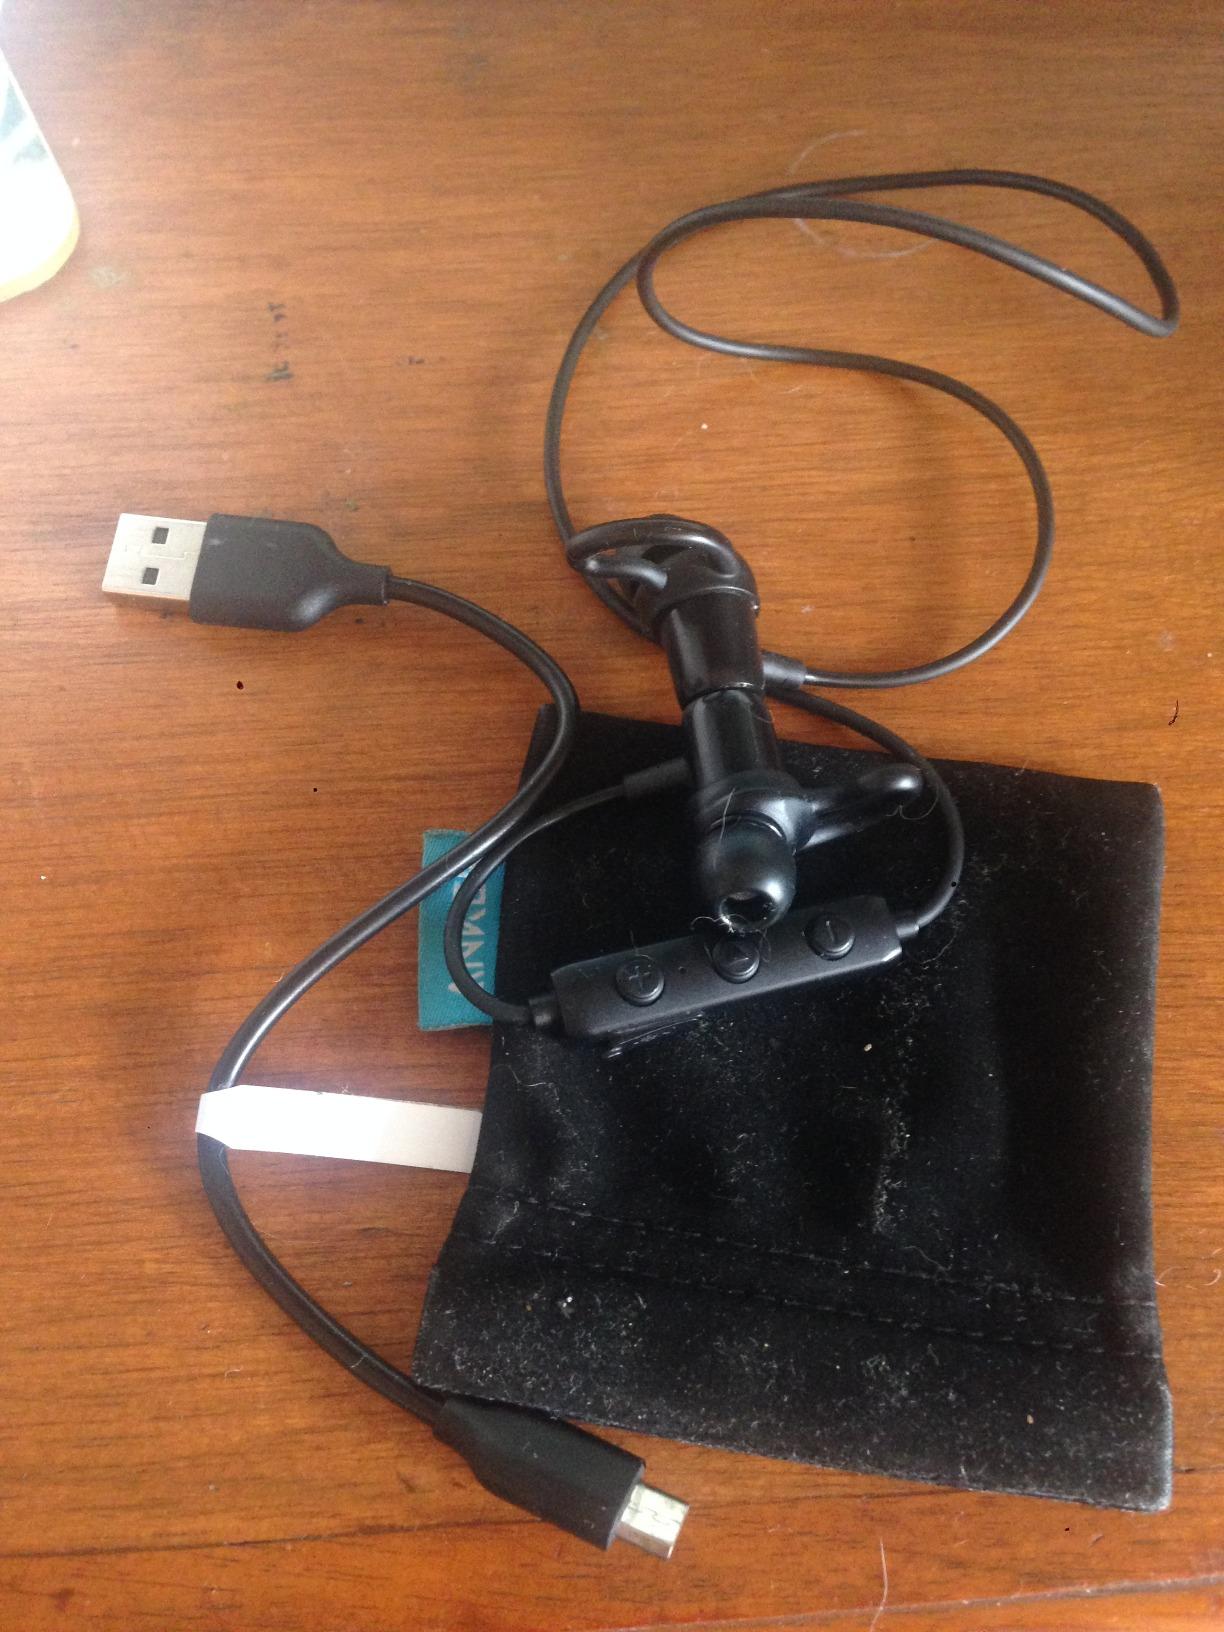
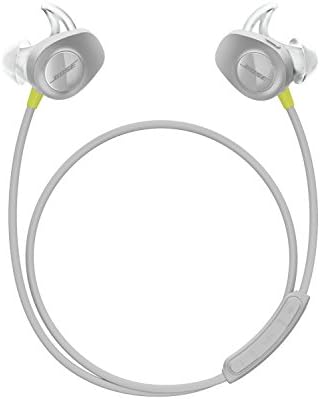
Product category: headphones
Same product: no